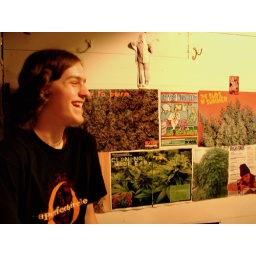
Zack by the pot wall